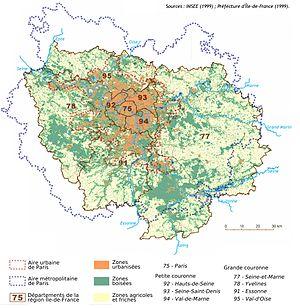
La géographie de l'Île-de-France est marquée, sur le plan physique, par sa situation au centre d'un bassin sédimentaire, le bassin parisien, au relief relativement plat, irrigué par un fleuve navigable, la Seine, dont les principaux affluents convergent précisément dans cette région, par un climat tempéré et des sols agricoles très fertiles, et sur le plan économique, par la présence en son centre de Paris, capitale et principale agglomération urbaine de la France.
L'Île-de-France est une région historique et administrative française. Il s'agit d'une région très fortement peuplée, qui représente à elle seule 18,8 % de la population de la France métropolitaine sur seulement 2,2 % de sa superficie, ce qui en fait la région la plus peuplée et la plus densément peuplée de France. Ses habitants sont appelés les Franciliens. Parfois désignée improprement comme la « région parisienne », elle est fortement centralisée sur l'agglomération parisienne, qui s'étend sur 23,7 % de la surface régionale, mais où habite 88,6 % de sa population. L'aire urbaine de Paris recouvre, quant à elle, la quasi-totalité de la superficie francilienne et des portions de régions limitrophes.
Bruitparif est l'observatoire du bruit en Île-de-France. C'est une association à but non lucratif créée en 2004 chargée de caractériser l’environnement sonore, d’informer le public avec des informations fiables, indépendantes et transparentes sur le bruit en Île-de-France et d’aider les autorités dans l’élaboration de leur politique de prévention et de lutte contre le bruit.
Une couronne est une notion géographique souvent utilisée mais peu précise. Elle désigne une zone circulaire autour de certains centres-villes.